Higham Ferrers branch line

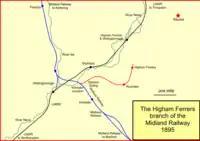
Ferrers branch in 1895

Higham Ferrers is an old market town, but like the adjacent town of Rushden it was by-passed by main line railways. Both towns were heavily engaged in the footwear industry, and by the second half of the nineteenth century, an industrialised town without convenient railway transport was at a clear competitive disadvantage.